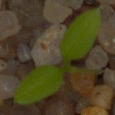
Label: common_chickweed